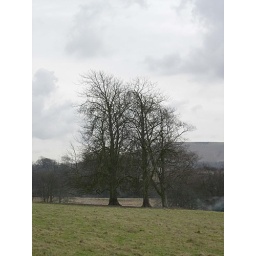
trees in (my) field